Magellanic subpolar forests

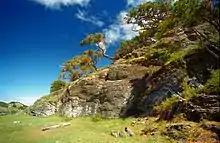
Harberton, Tierra del Fuego, Argentina.

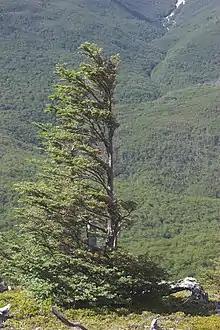
Windswept tree, Torres del Paine National Park, Chile – "The wind only blows from the west".

The Magellanic subpolar forests are a terrestrial ecoregion of southernmost South America, covering parts of southern Chile and Argentina, and are part of the Neotropical realm. It is a temperate broadleaf and mixed forests ecoregion, and contains the world's southernmost forests.